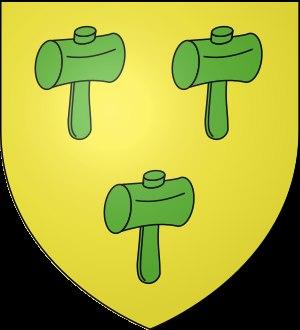
Querrieu est une commune française située dans le département de la Somme, en région Hauts-de-France.
La maison de Mailly est une ancienne famille noble originaire de Mailly-Maillet, en Picardie.